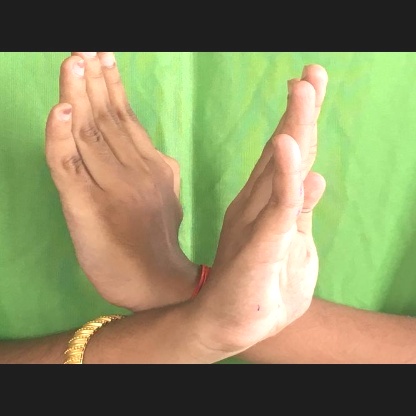
Mudra: Swastikam